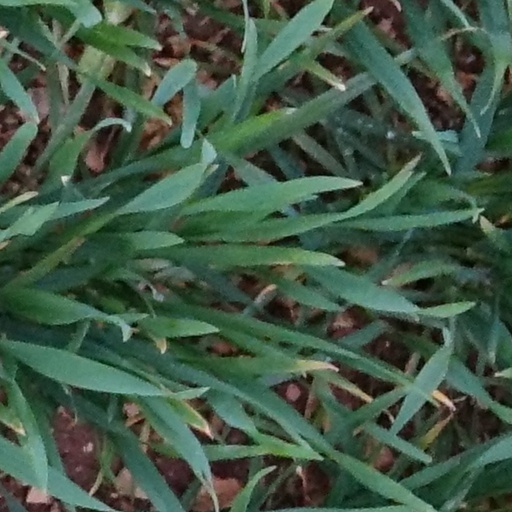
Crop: wheat